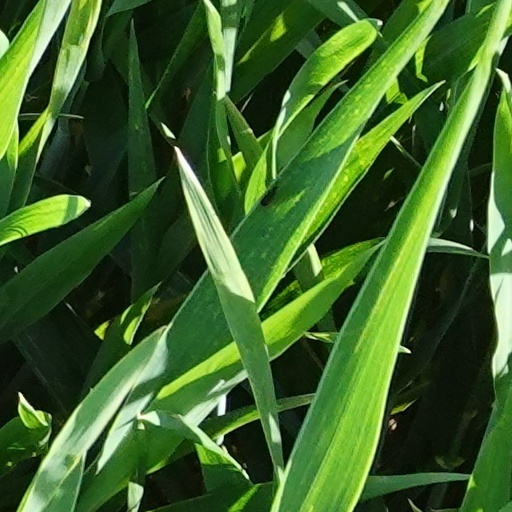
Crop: wheat